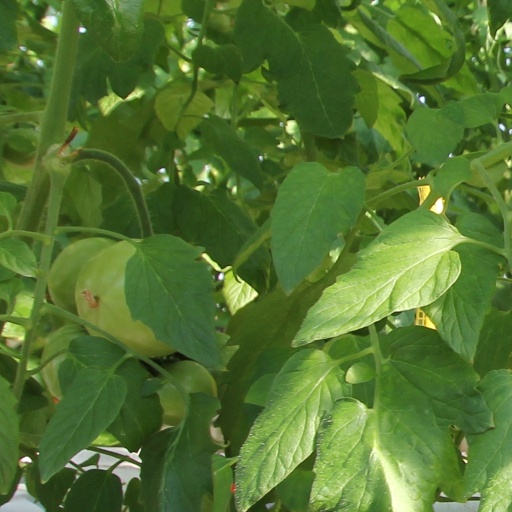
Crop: tomato